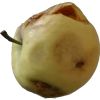
Label: Apple hit 1